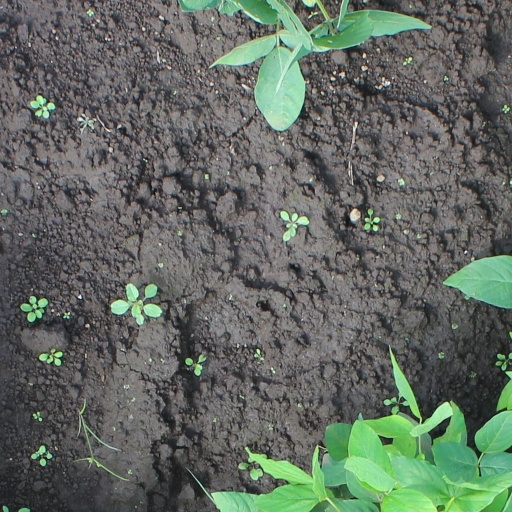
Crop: soybean